Jean Del Val

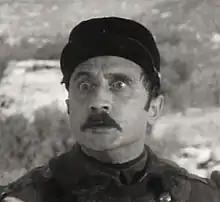
Del Val in "The Flying Deuces" (1939)

Jean Del Val (born Jean Jacques Gauthier; 17 November 1891 – 13 March 1975) was a French-born actor, also credited as Jean Gauthier and Jean Gautier.